Cecilio Waterman

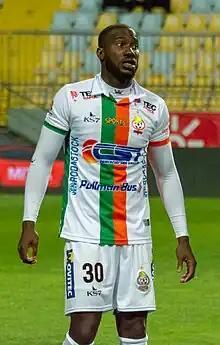
Waterman with Cobresal in 2023

Cecilio Alfonso Waterman Ruiz (born 13 April 1991) is a Panamanian professional footballer who plays as a striker for Chilean Primera División club Coquimbo Unido and the Panama national team.